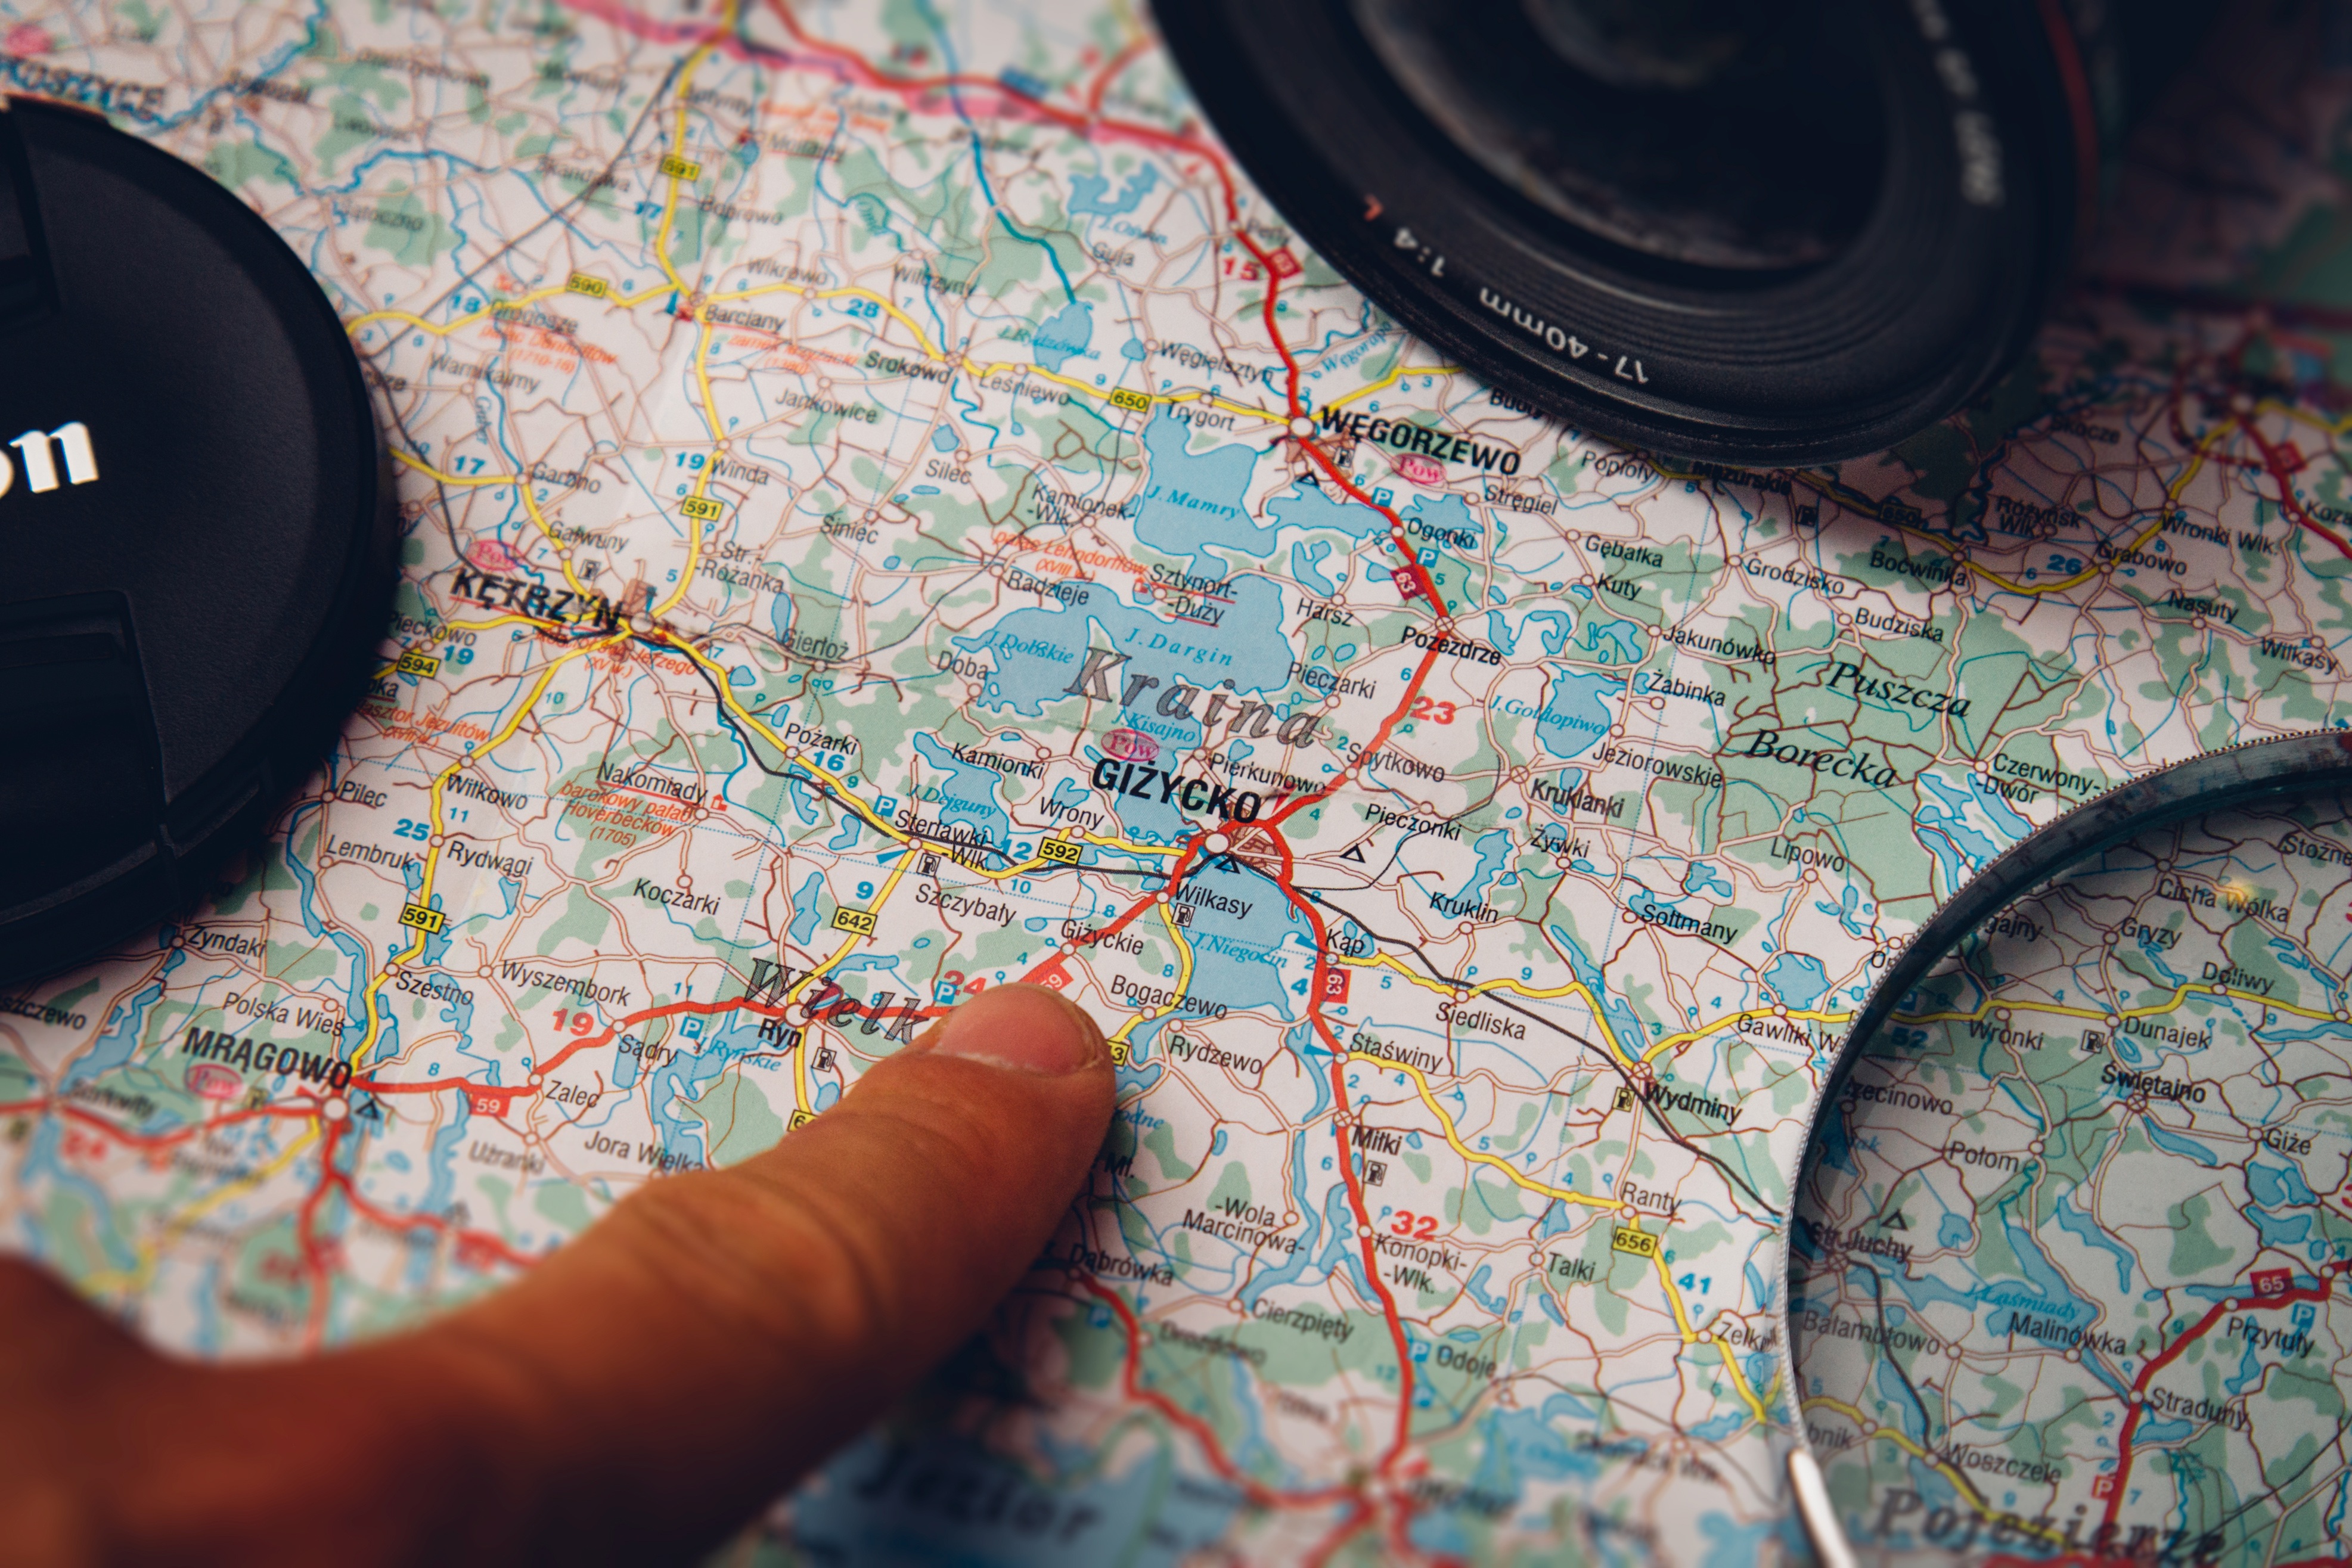
camera, pattern, finger, lens, color, canon, blue, map, circle, magnifying glass, art, design, directions, organ, shape, pointing